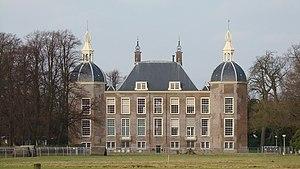
Le château d'Endegeest se trouve en Hollande-Méridionale, sur la commune d'Oegstgeest, près de la ville de Leyde, sur la route de cette ville à Haarlem.